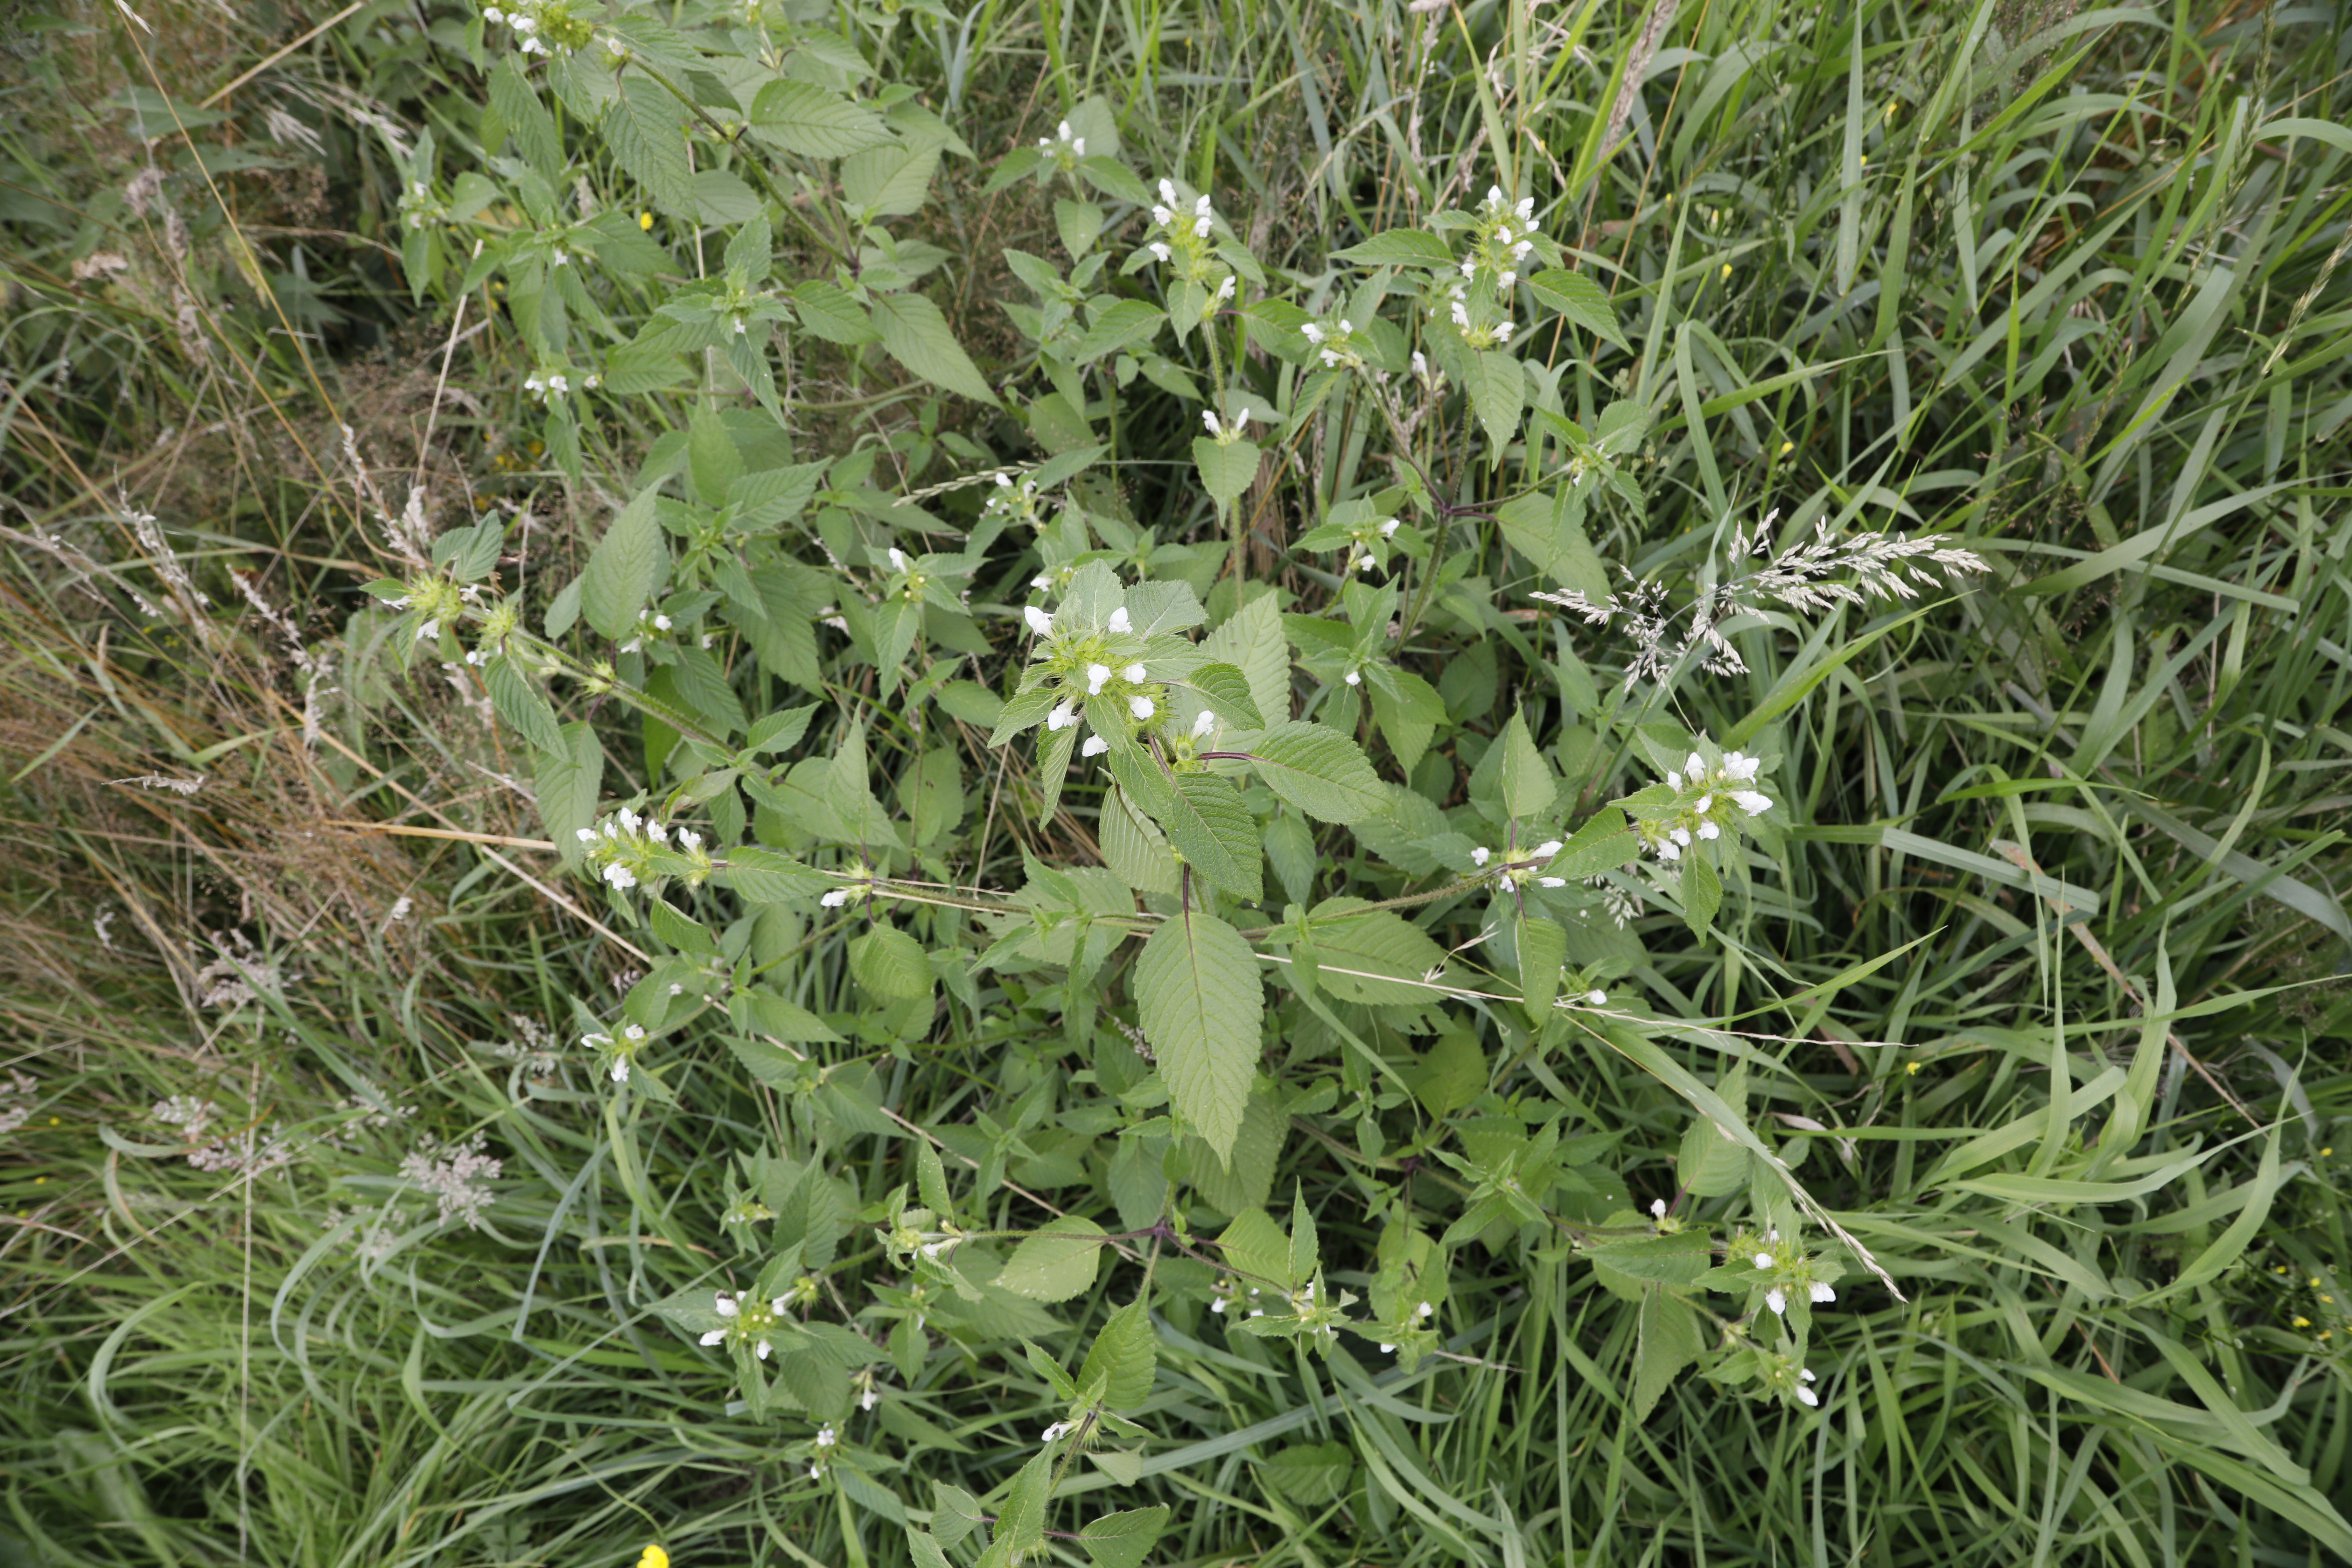
Plant species: Galeopsis tetrahit